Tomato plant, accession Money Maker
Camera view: tilt-top (135 deg); turntable rotation: 90 degrees
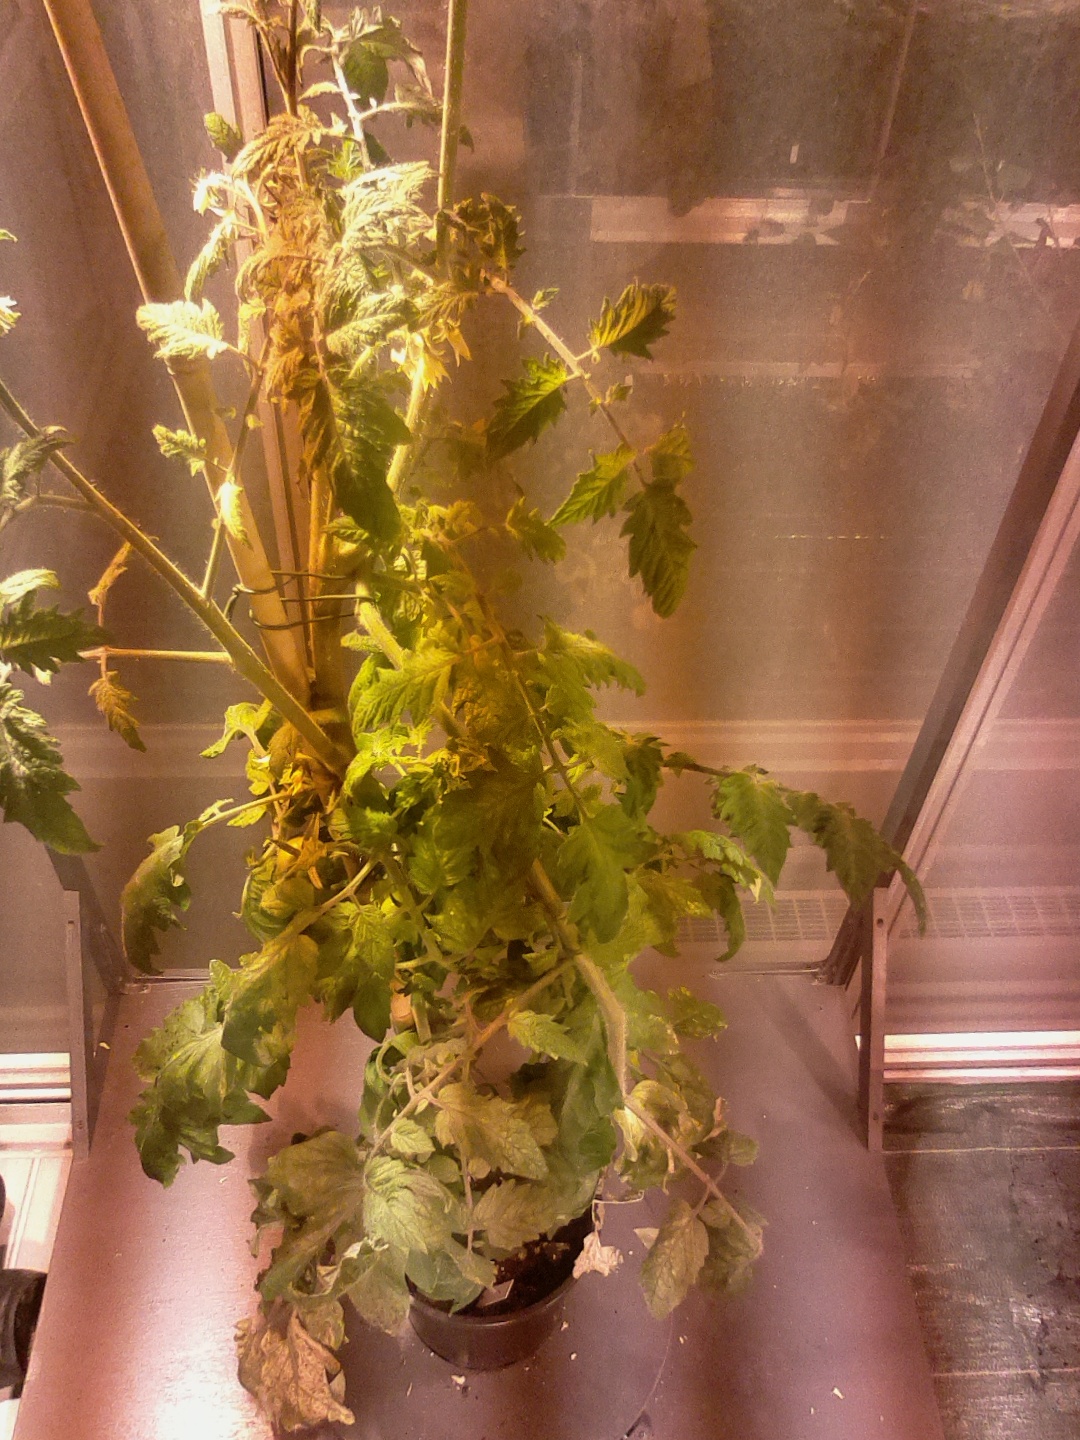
BBCH growth stage 73: 30%-40% of final fruit size